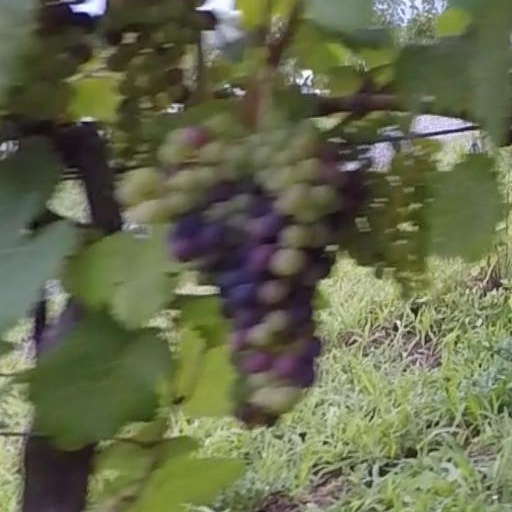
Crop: grape